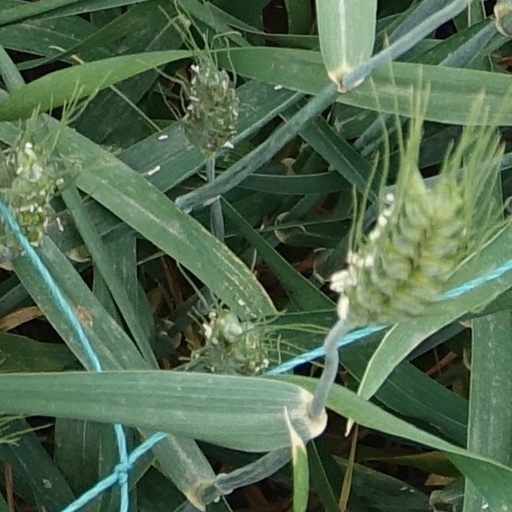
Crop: wheat